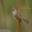
Label: bird